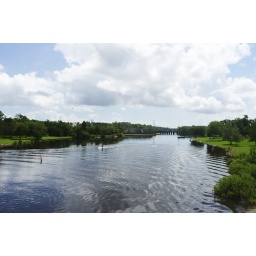
View from the bridge over Dickinson Bayou in Dickinson, TX. Taken during my Monday morning bike ride.